Archeosofica

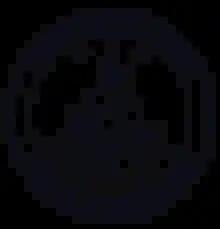
Archeosofica

Archeosofica is a school of esoteric Christianity founded by Tommaso Palamidessi in 1968 in Rome. It offers a program of research on Archeosophy.